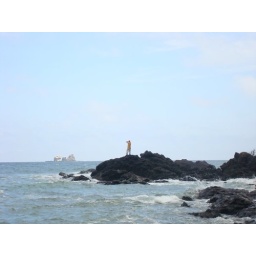
david on rocks in ocean